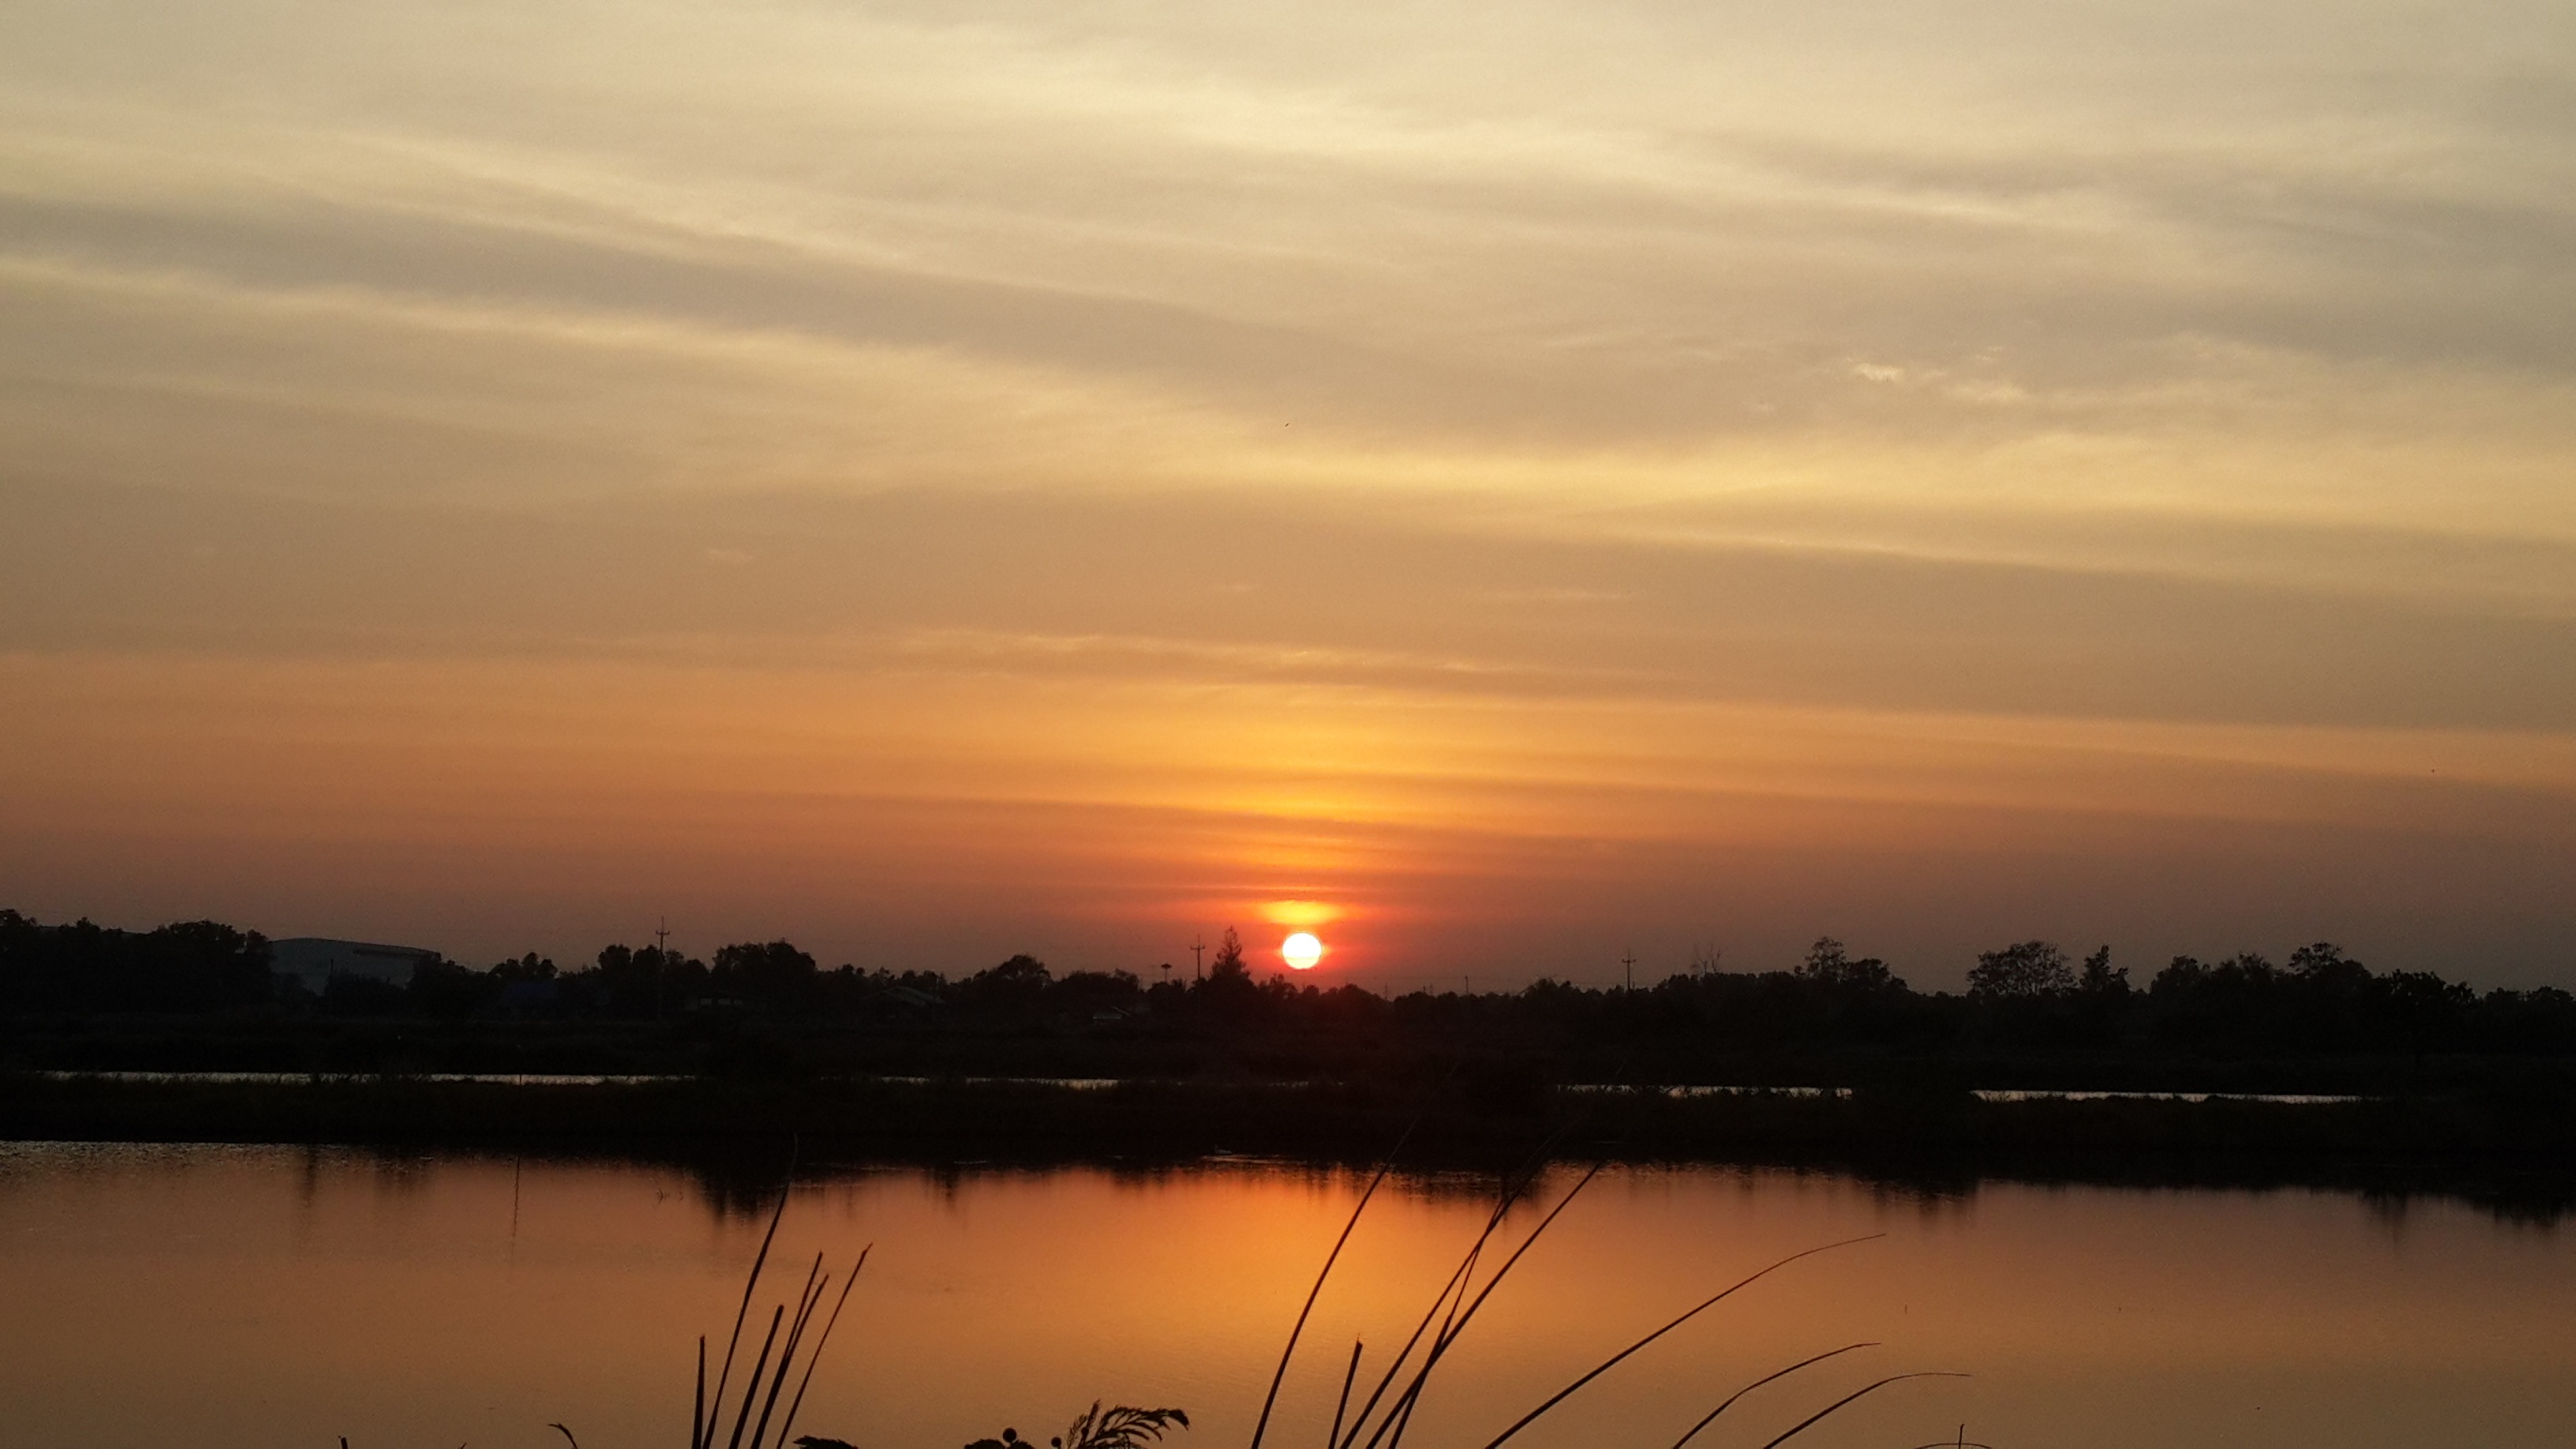
horizon, cloud, sky, sunrise, sunset, morning, lake, dawn, atmosphere, dusk, evening, reflection, afterglow, green view, atmospheric phenomenon, red sky at morning